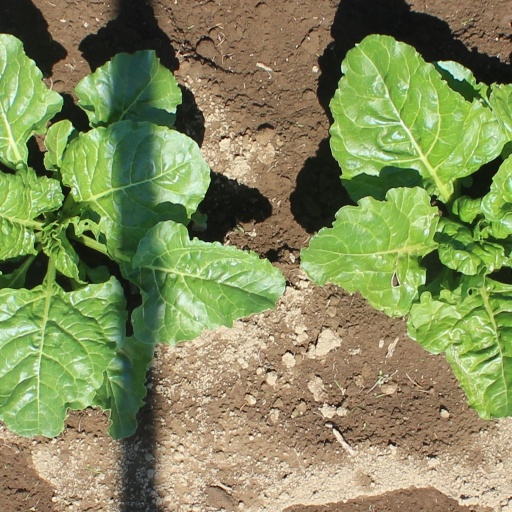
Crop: sugar beet